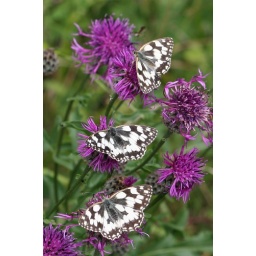
Marbled white butterflies photographed on a field trip to Salisbury Plain on 4th July 2010 by Derek Bradley